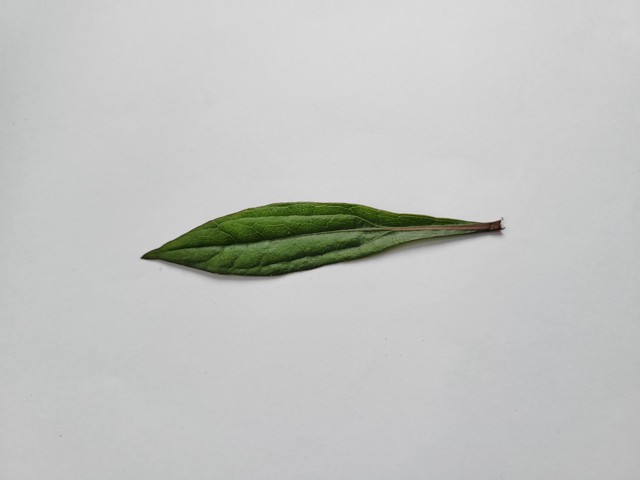
Plant: ayapan